Once a Crook (NCIS)

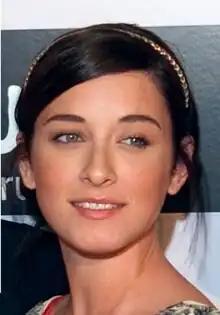
Margo Harshman made her second appearance as Delilah Fielding, McGee's girlfriend.

"Once a Crook" is written by Christopher Silber and directed by Arvin Brown. The episode was meant to be a second part of the season eight episode "Baltimore", which told the story about Tony as a detective in Baltimore P.D. and his first meeting with Gibbs. In "Once a Crook" it is revealed how Tony became a detective, and executive producer Gary Glasberg said that "Clearly something started to shift with [Tony's] interests in law enforcement", and continued to say that "Maybe there's still a piece missing that we'll get to later on". Michael Weatherly added that "There's a reason Gibbs picked Tony to be in his world". Some of it was shown in "Baltimore", "but what this episode shows is more how these guys have a shared understanding of the job", Weatherly continued.